1997 CAF Champions League final

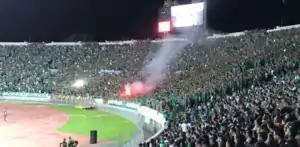
Mohamed V Stadium in Casablanca, Morocco hosted the second leg.

Mohammed V Stadium is part of a big athletic complex situated in the heart of the city of Casablanca, Morocco, in the western part of the Maarif neighborhood. It was inaugurated March 6, 1955, and currently has a capacity of 67,000.